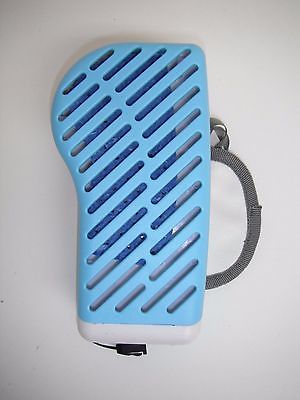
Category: fan